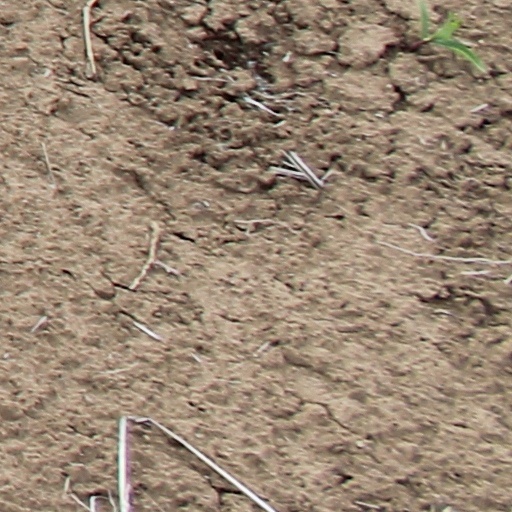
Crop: wheat